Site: brandenburg
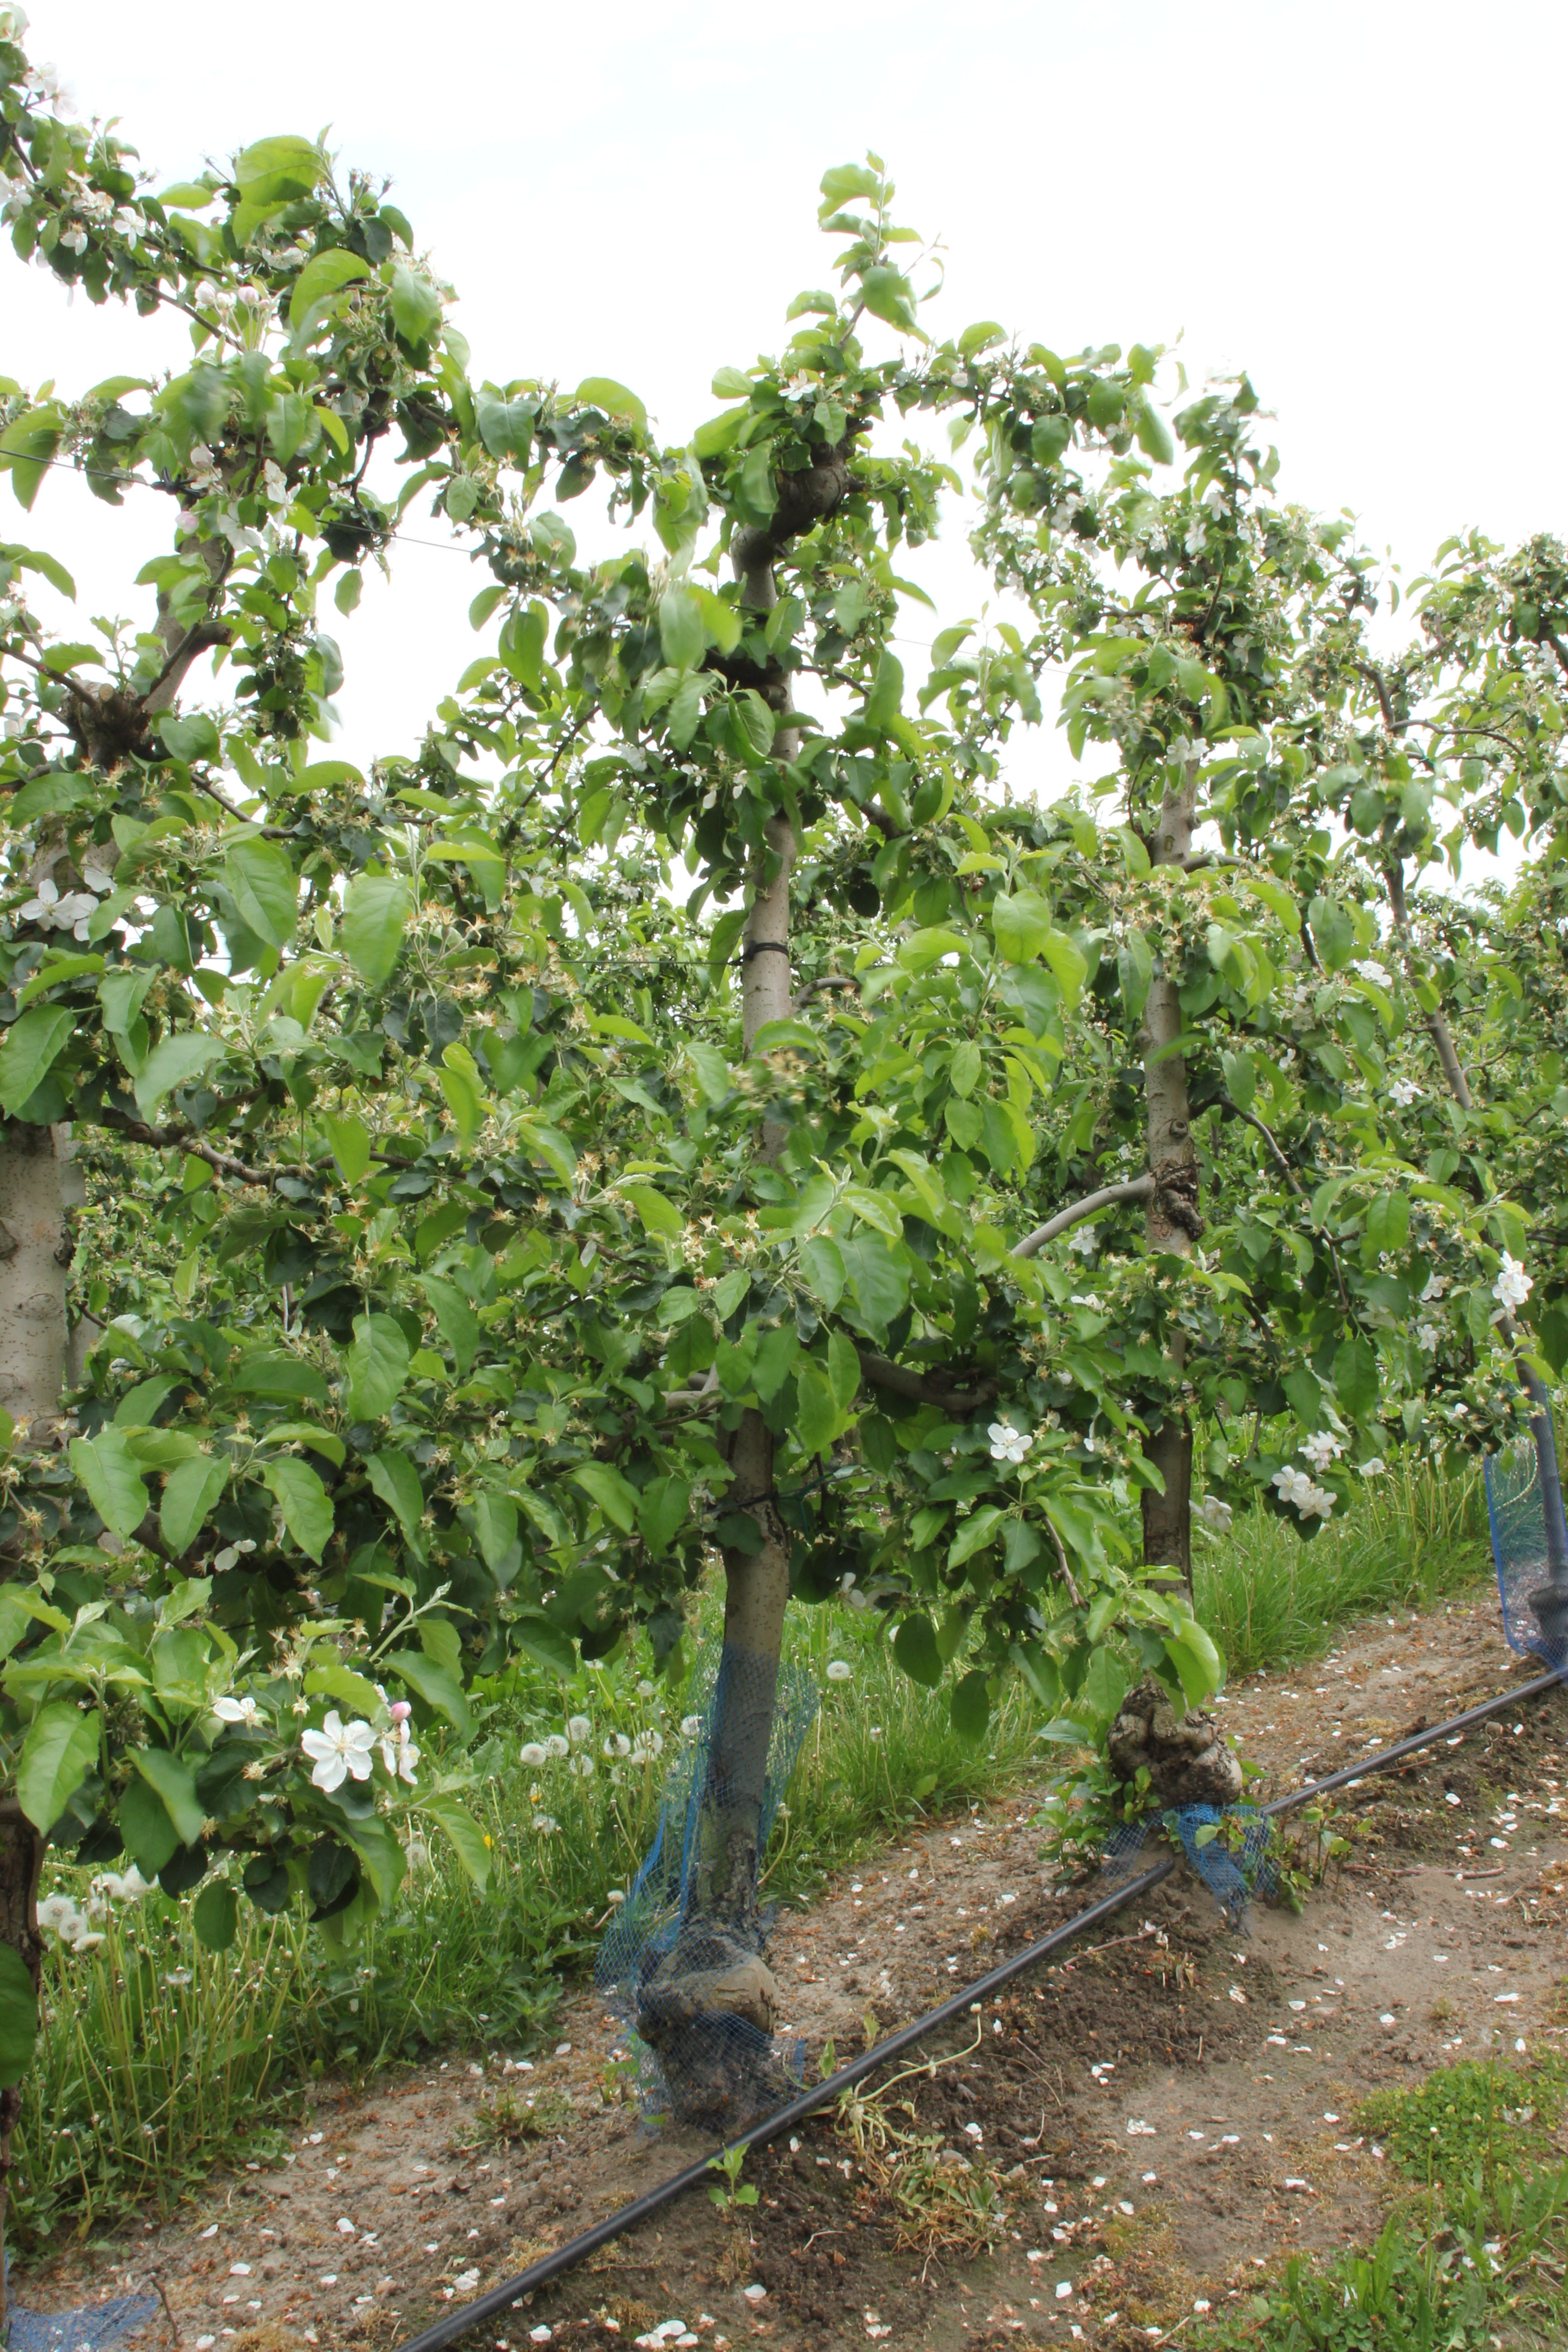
Growth stage (BBCH 67): Flowering